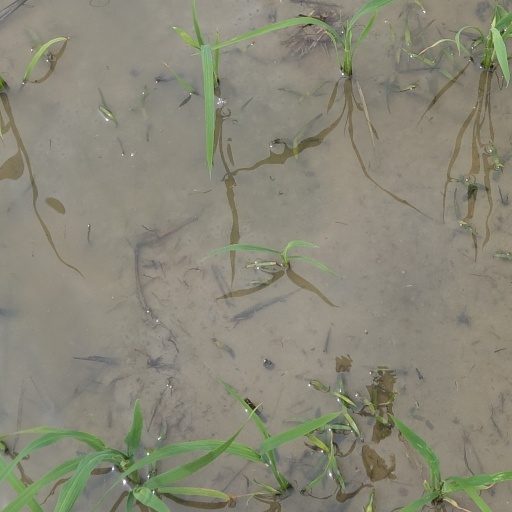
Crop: rice